Zach Davies

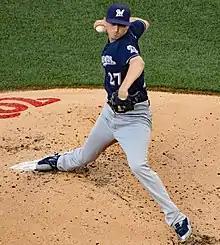
Davis pitching for the Milwaukee Brewers

On July 31, 2015, the Orioles traded Davies to the Milwaukee Brewers for Gerardo Parra. The Brewers assigned Davies to the Colorado Springs Sky Sox of the Triple–A Pacific Coast League, with whom he was 1–2 with a 5.00 ERA, and promoted him to make his major league debut on September 2. In 2016 with Milwaukee, Davies pitched to a 3.97 ERA in 28 games. In 2017, Davies carried a 3.90 ERA in 33 games.